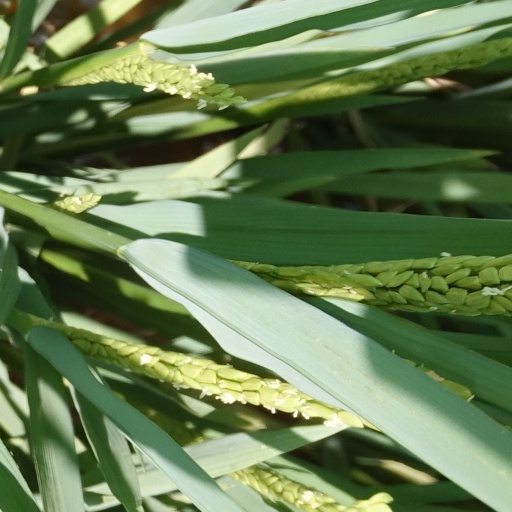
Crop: rice